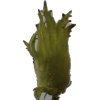
Label: peanut_shell_1x